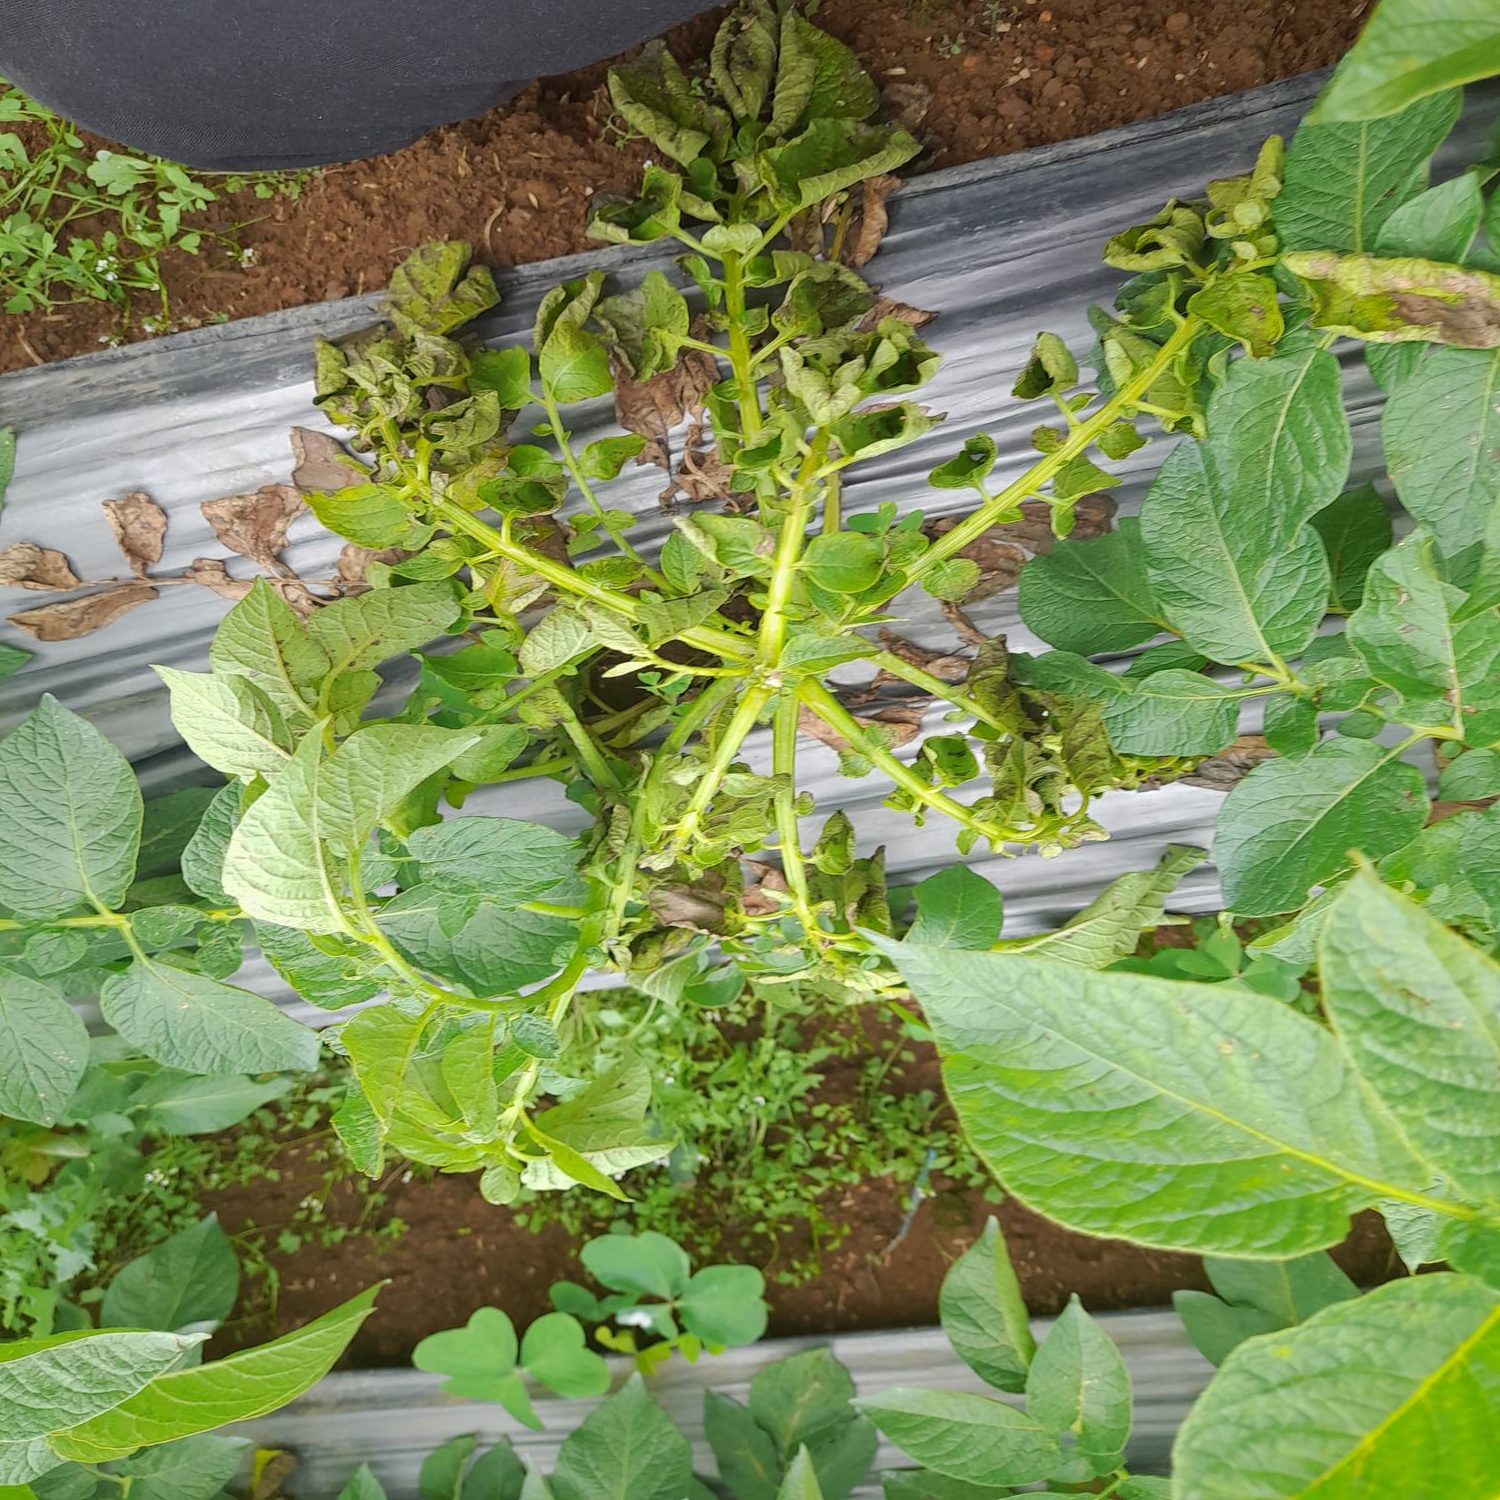
Etiqueta: Pudricion_Parda